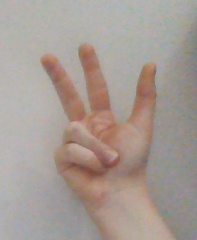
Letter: al